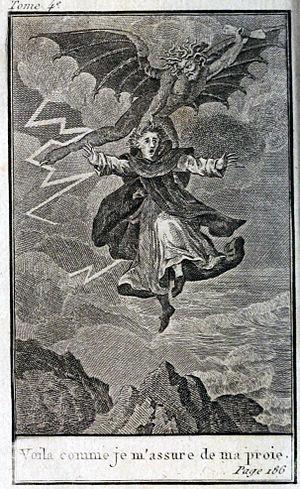
frontispice du tome 4 du livre le Moine traduit de l'anglais, de Matthew Gregory Lewis, Maradan, 1811 en 4 tomes